Vosges's 1st constituency

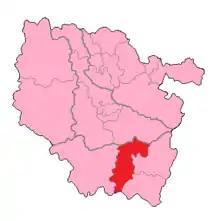
Vosges' 1st Constituency shown within Lorraine

The 1st constituency of the Vosges is a French legislative constituency in the Vosges département.